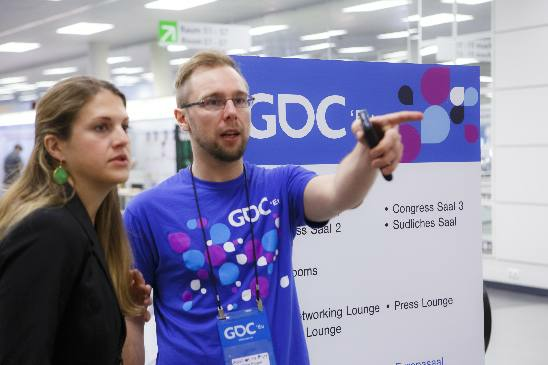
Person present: Yes